Sörgenloch

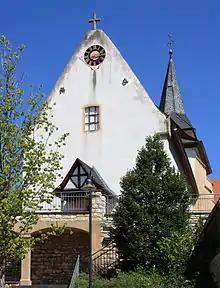
Mariä Opferung church,Sörgenloch

Sörgenloch is a pilgrimage site. The inhabitants are overwhelmingly Roman Catholic.